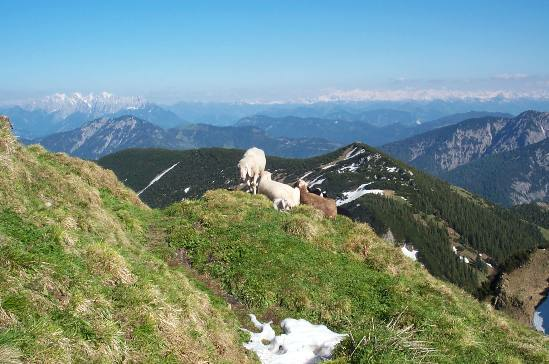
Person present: No